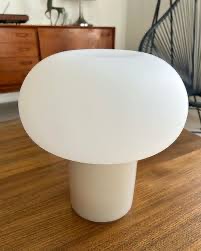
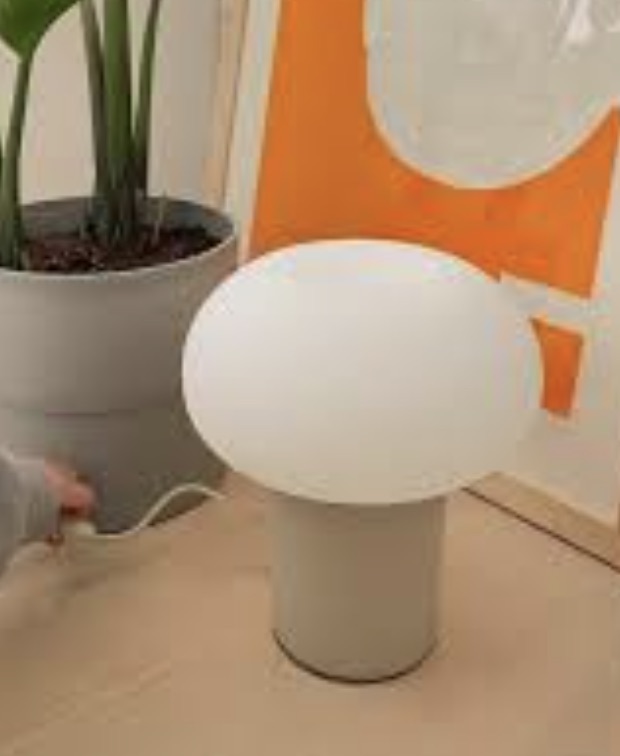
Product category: misc
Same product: yes